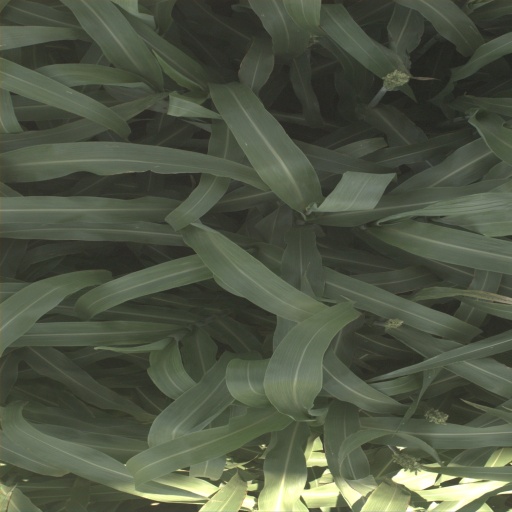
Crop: sorghum